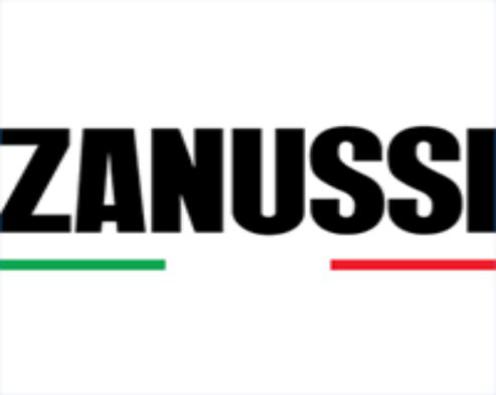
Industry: Electronic